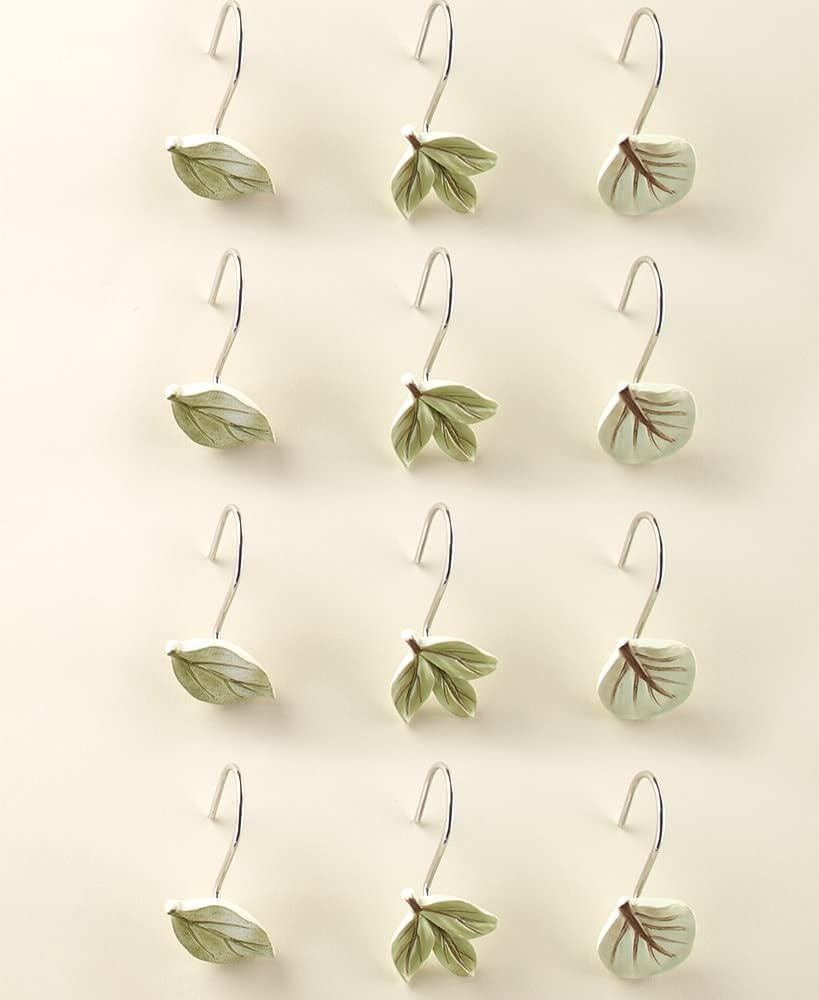
The Lakeside Collection Botanical Leaves-Shape Bathroom Shower Curtain Hooks - Set of 12
Category: Amazon Home
Give your bathroom décor a taste of the garden with this set of 12 shower curtain hooks, shaped like leaves of various types. A metal hook on these cold cast ceramic leaves enables them to slide smoothly along the shower curtain rod. Use these themed rings, instead of plain curtain rings, to enhance your botanical décor. Bath accessories, such as shower curtains, hooks and liners help you create the look you want for your room. Cold cast ceramic and metal. 2"W x 1-5/8"D x 2-3/4"H, each.
Features: Give your bathroom décor a taste of the garden with this set of 12 shower curtain hooks, shaped like leaves of various types. | A metal hook on these cold cast ceramic leaves enables them to slide smoothly along the shower curtain rod. | Instead of plain curtain rings, use these themed rings to enhance your botanical décor. | Bath accessories, such as shower curtains, hooks and liners help you create the look you want for your room. | 2"W x 1-5/8"D x 2-3/4"H, each. Cold cast ceramic and metal.